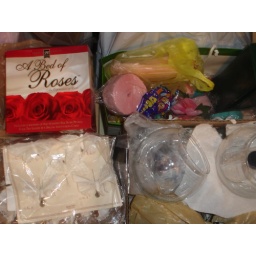
12 (6 inches) glass vase with some other decoration stuff in pink